Khalid Boulahrouz

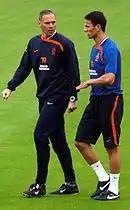
Boulahrouz with former Netherlands manager Marco van Basten.

Boulahrouz' displays for RKC caused Marco van Basten to pick him for the Netherlands national football team. He made his international début on 3 September 2004 in a 3–0 win for the Netherlands against Liechtenstein, and was named in the squad for the 2006 World Cup. He managed 34 caps for the national team, as of November 2011.